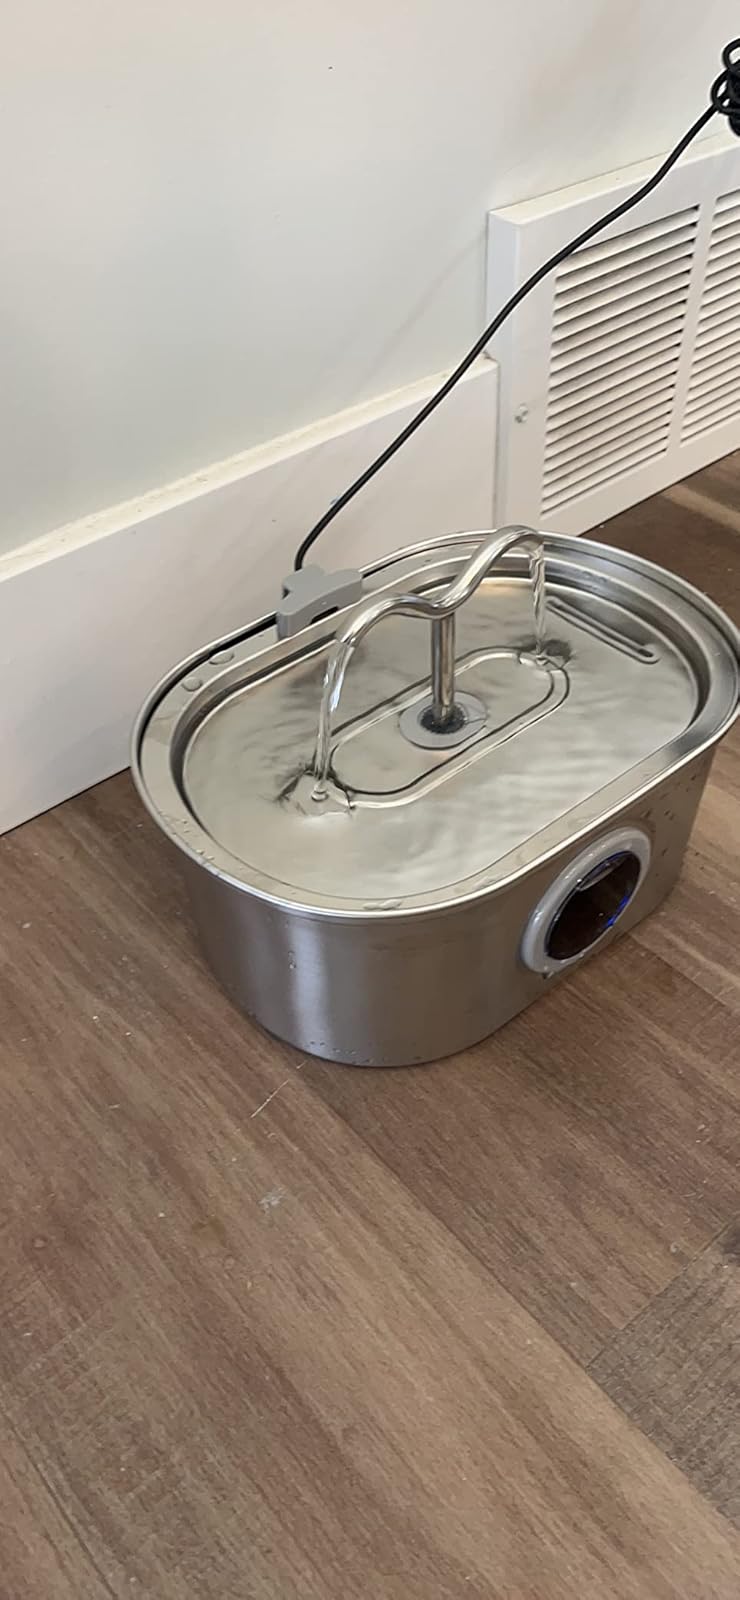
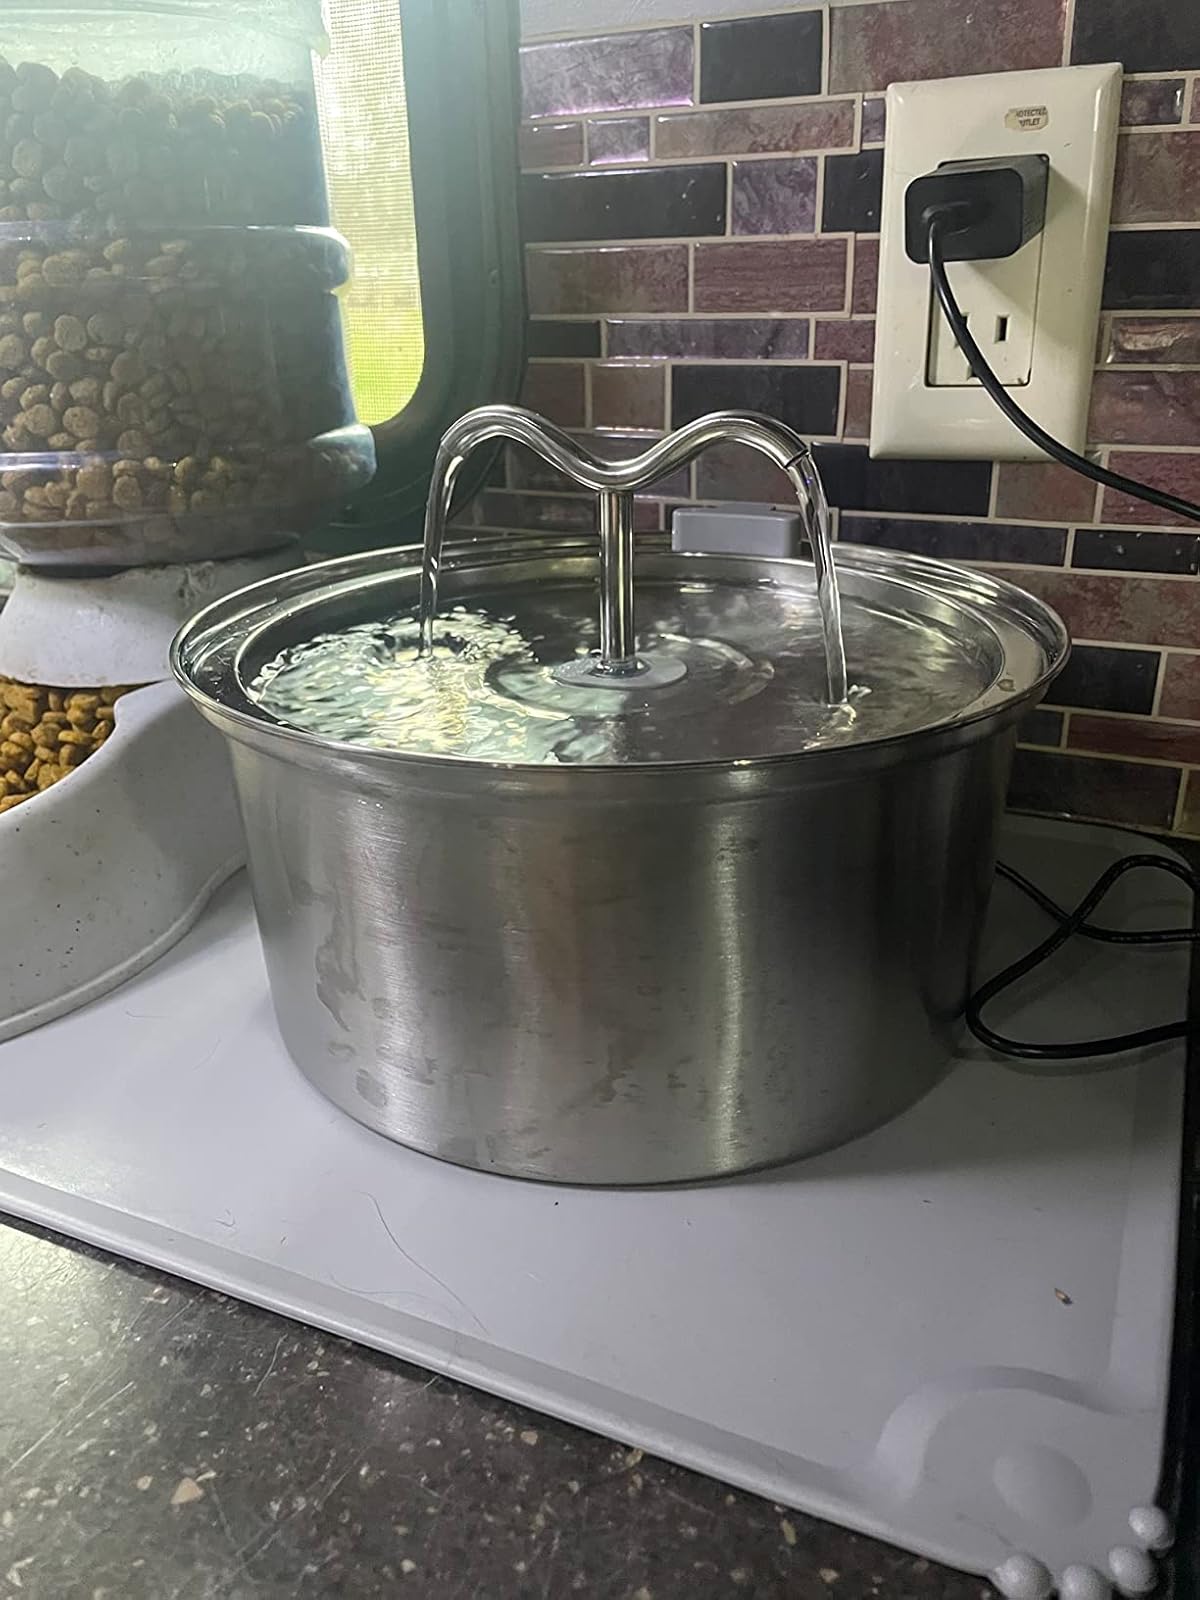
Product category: items_bowl
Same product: no